Bridge in West Wheatfield Township

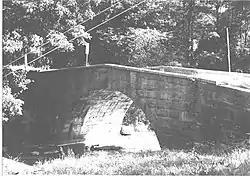
Bridge in West Wheatfield Township, 1982

Bridge in West Wheatfield Township is a historic stone arch bridge located at West Wheatfield Township in Indiana County, Pennsylvania. It was built in 1911, and is a bridge, with a semi-circular arch spanning . It is built of rough, rock faced ashlar with a concrete parapet. It crosses Richard's Run.